Beit Hanoun

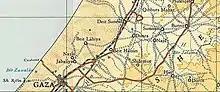
Beit Hanoun 1945 1:250,000

In the 1945 statistics, Beit Hanun had a population of 1,680 Muslims and 50 Jews, with 20,025 dunams of land, according to an official land and population survey. Of this, 2,768 dunams were for citrus and bananas, 697 were plantations and irrigable land, 13,186 used for cereals, while 59 dunams were built-up land.